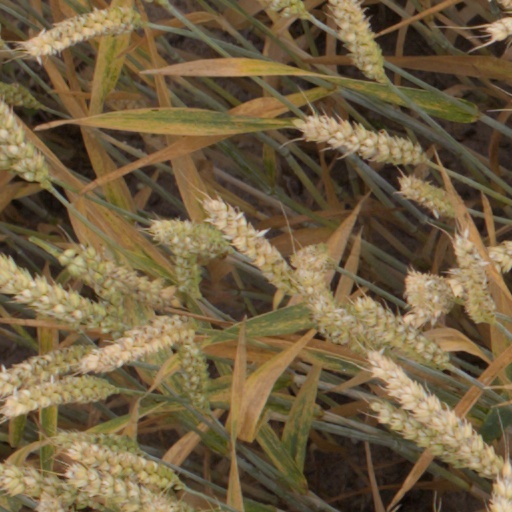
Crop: wheat